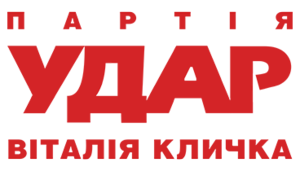
UDAR
Ukrainske Demokratiske Alliance for Reformer, UDAR er et ukrainsk parti. Navnet UDAR er en forkortelse og samtidigt det ukrainske ord for ”slå" eller "ramme”. Partiet som blev stiftet i marts 2005 og har siden 2012 siddet i det ukrainske parlament. Partiets leder siden 24. april 2010 er den tidligere verdensmester i sværvægtsboksning Vitalij Klitjko. UDAR har observatørstatus i Europæisk Folkeparti.